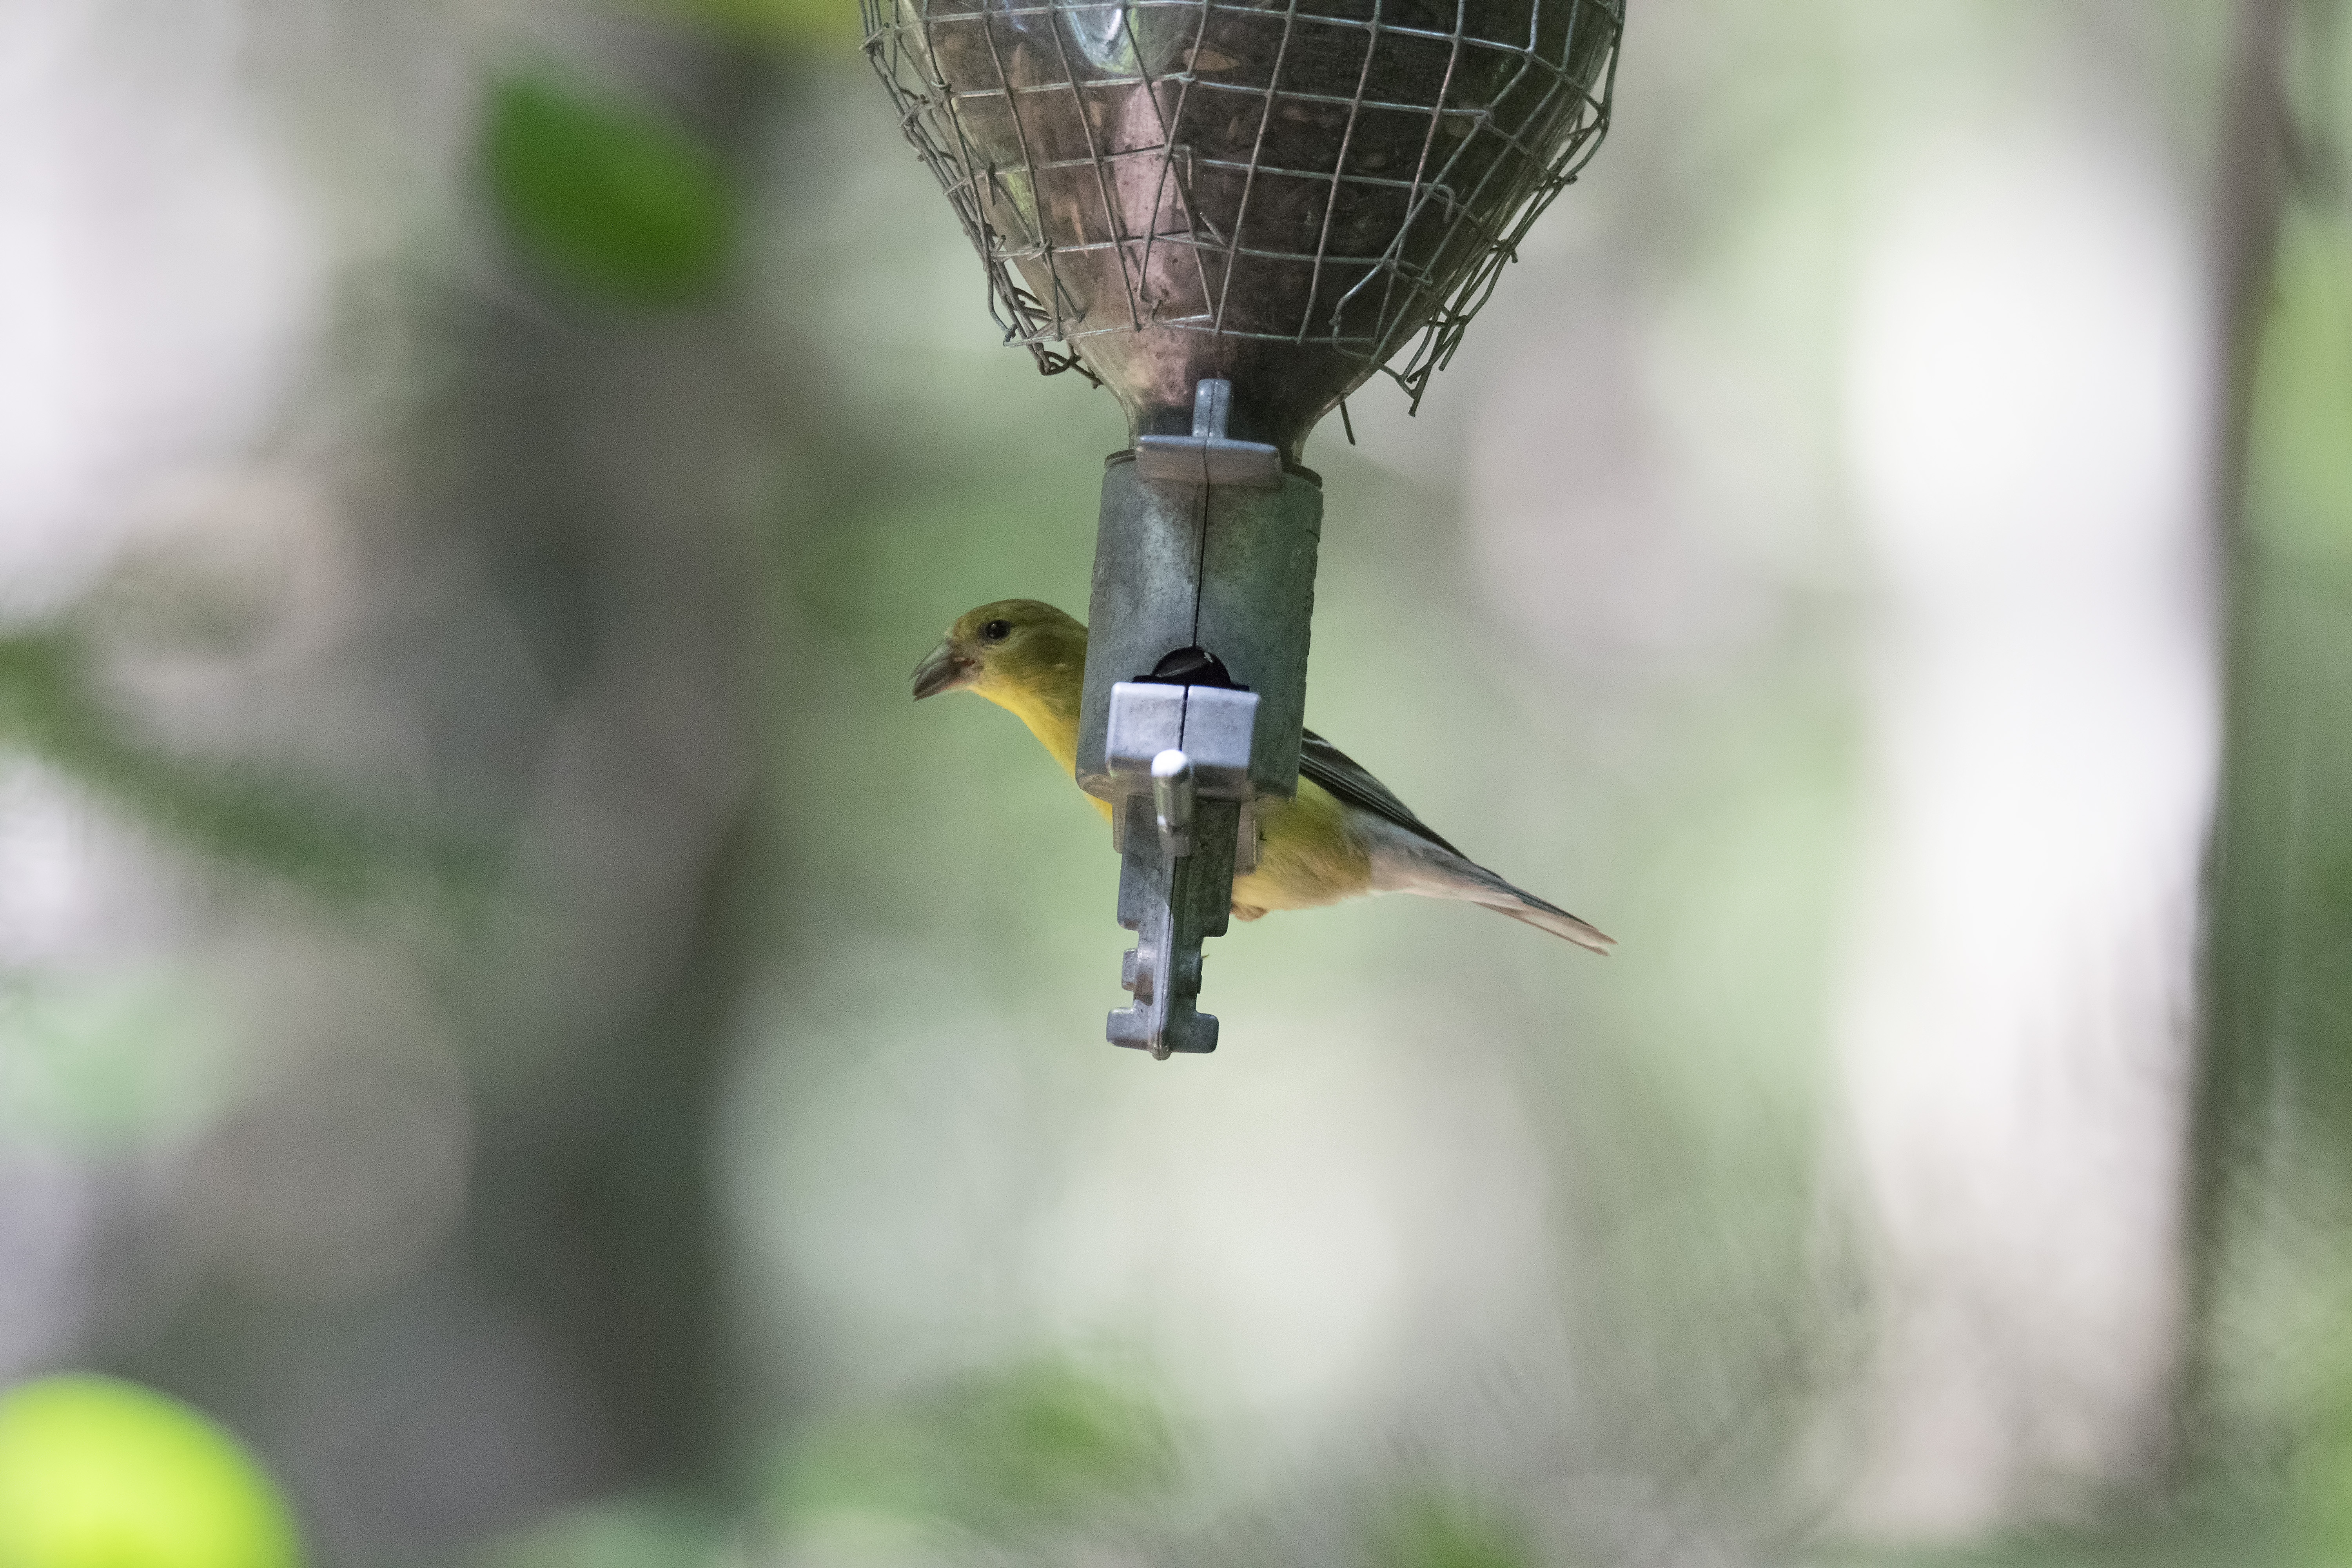
branch, bird, wildlife, green, hummingbird, fauna, american, canada, vertebrate, jaune, quebec, finch, goldfinch, sherbrooke, oiseau, chardonneret, old world flycatcher, perching bird